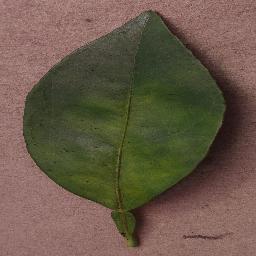
Label: Orange___Haunglongbing_(Citrus_greening)